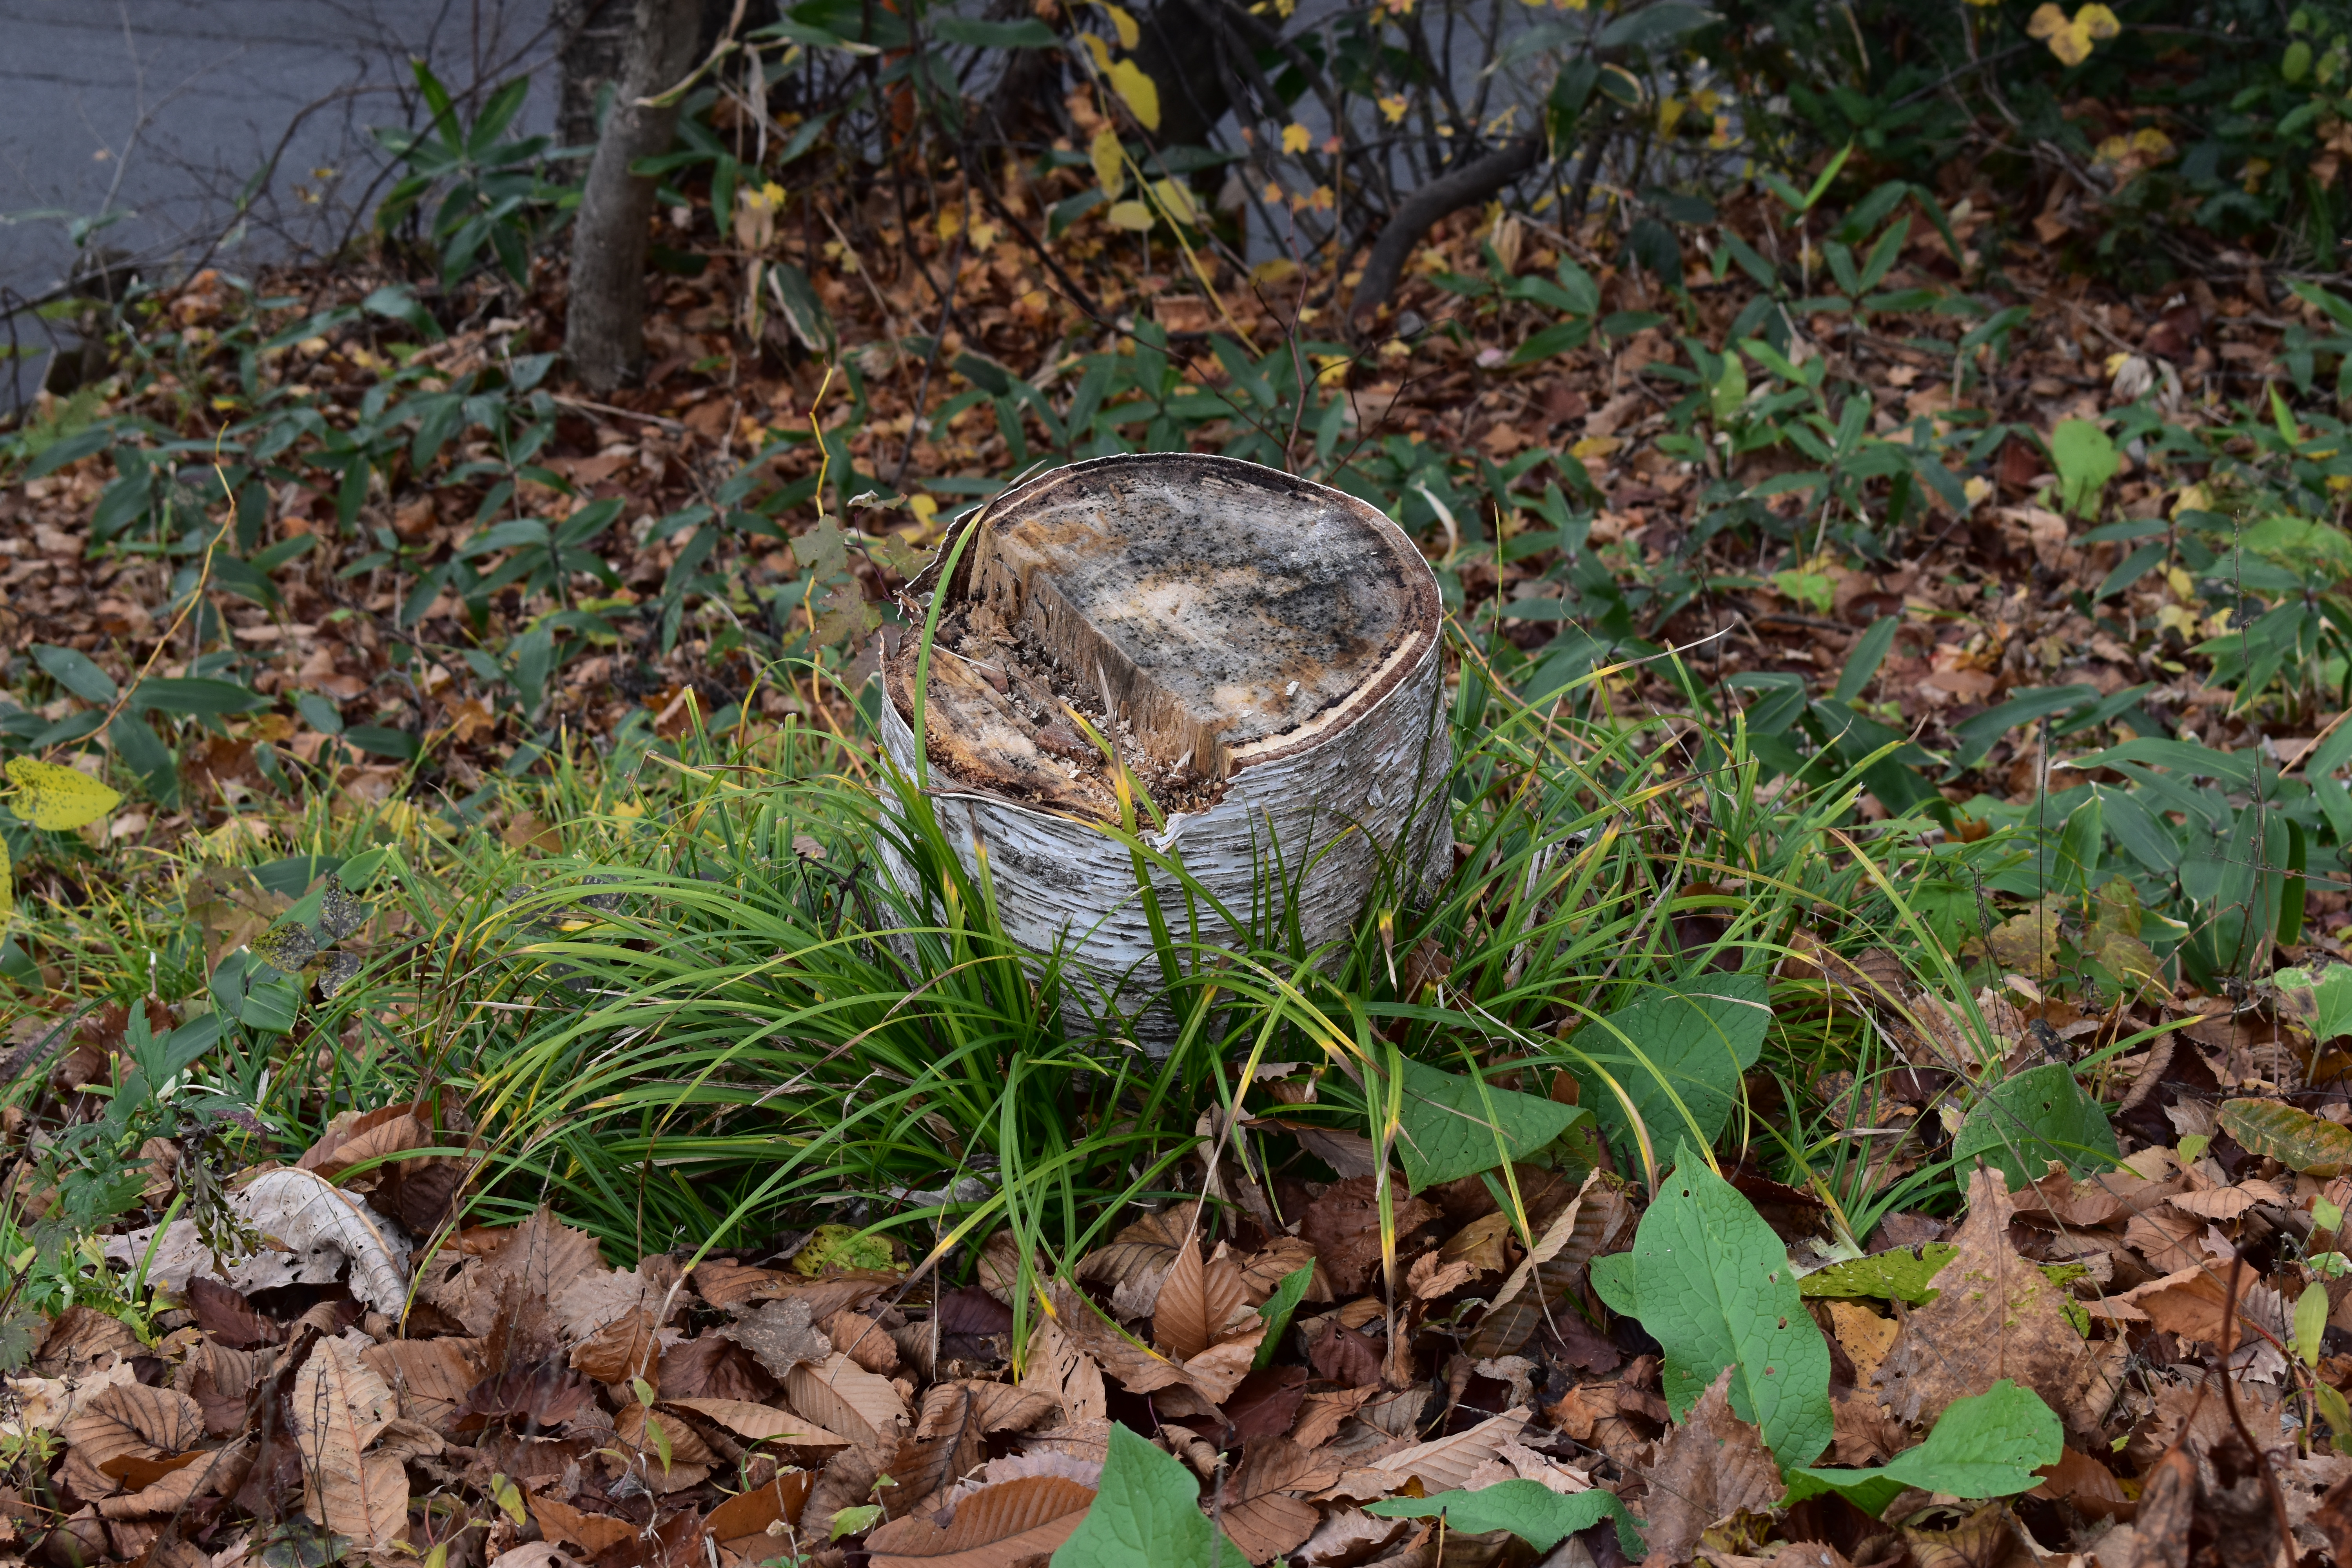
beautiful, autumn, yamagata, japan, travel, adventure, explore, photography, leafs, nature, close up, nikon, plant, grass, leaf, flora, grass family, tree, garden, landscape